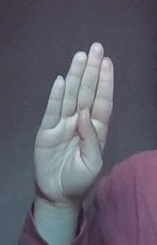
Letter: kaaf